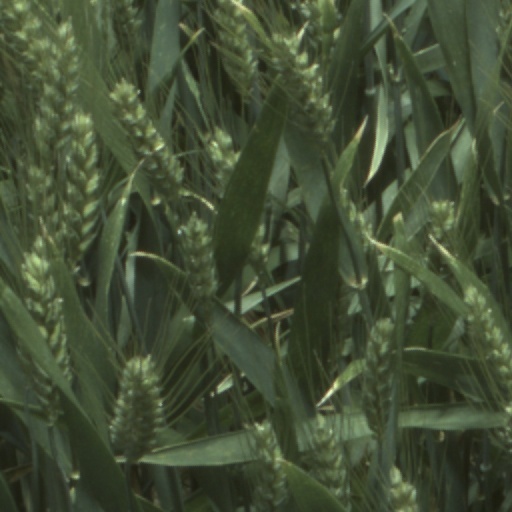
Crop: wheat